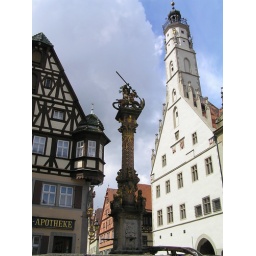
A knight on his horse in the fountain watches over Rothenburg's main plaza with the bell tower in the background.